Jane Thomas (American Revolution)

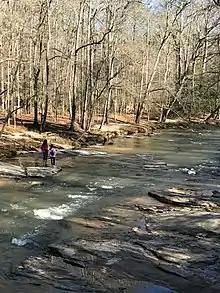
Fairforest Creek

In 1762, they moved to what is now Spartanburg County, South Carolina, settling near where Fairforest Creek is met by Kelsey Creek. Thomas was one of the first members of the Fairforest Presbyterian Church, the church that she was affiliated with for much of the rest of her life. The building was made of logs in the 1770s. Thomas and her husband owned enslaved people.